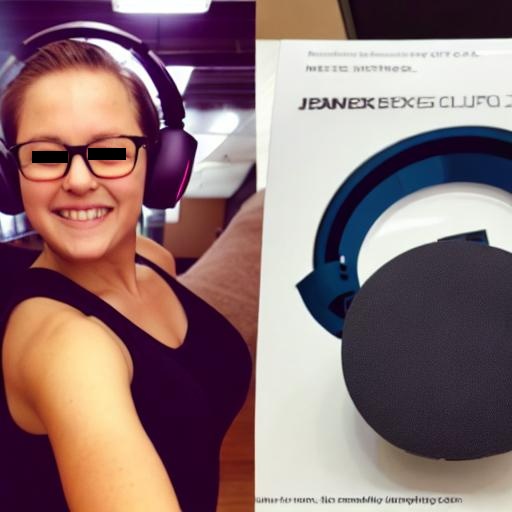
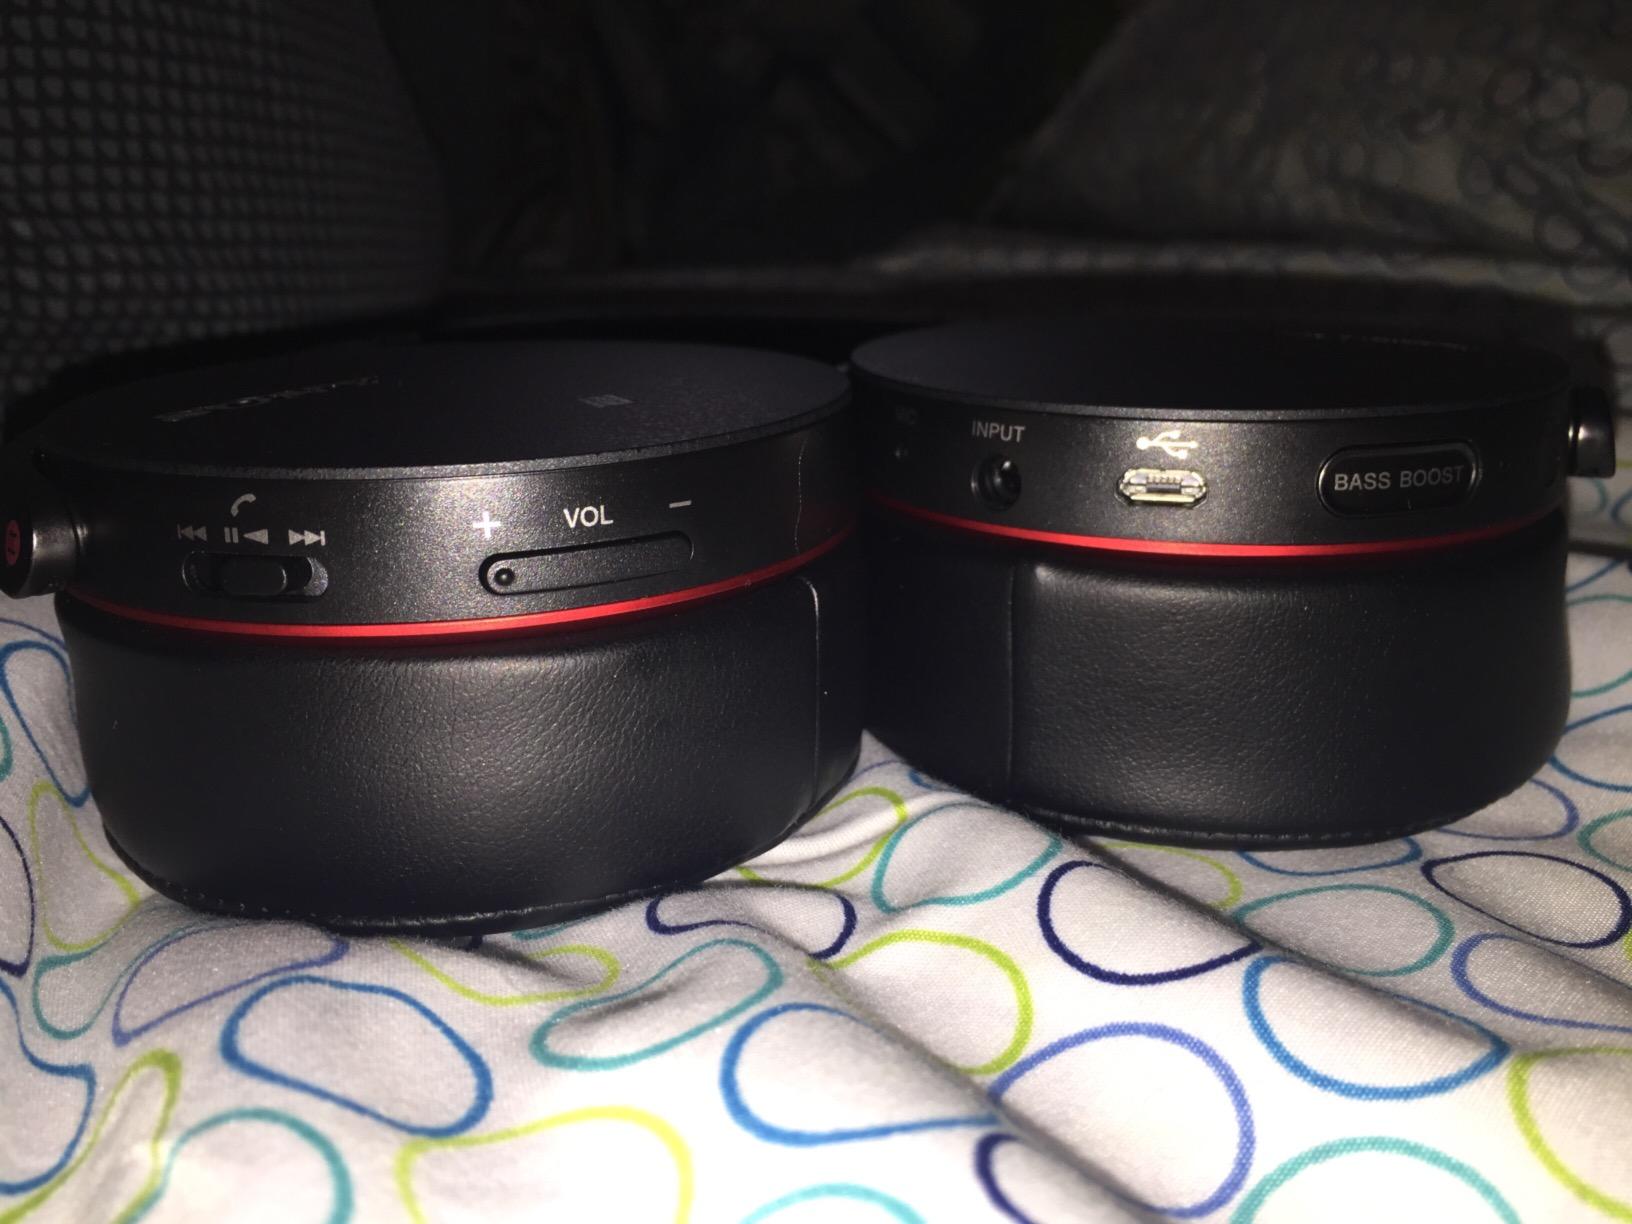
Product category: headphones
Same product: no